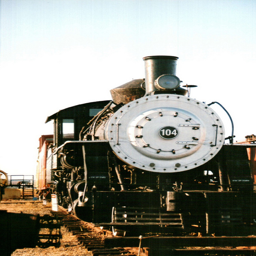
A train traveling down train tracks under a cloudy blue sky.
An old black locomotive train parked on the tracks
The old train is very large with many hoses on it.
a close up of a train on a train track
A large metal train on a steel track.